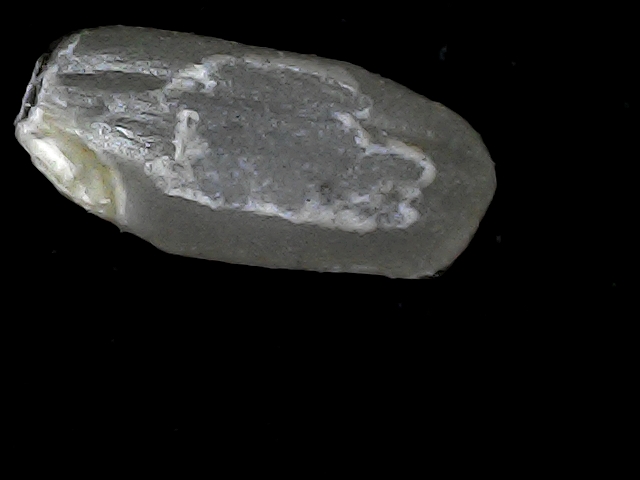
Rice variety: BD52